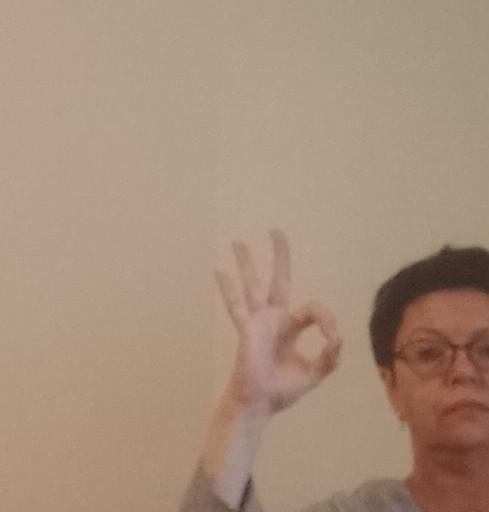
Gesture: ok